David Langdon

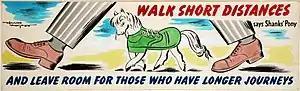
Wartime poster by David Langdon

David Langdon (24 February 1914 – 18 November 2011) was an English cartoonist. Born in London, he worked from 1931 in the Architects Department of London County Council, working on his professional qualifications while drawing cartoons as a sideline. In 1937 he was invited to contribute to "Punch".